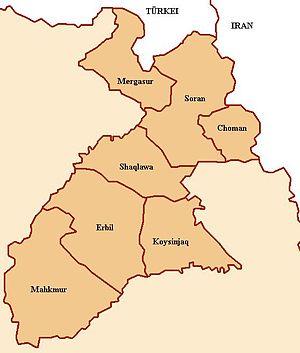
La province d'Erbil est une des 19 provinces d'Irak, faisant partie de la Région autonome du Kurdistan.